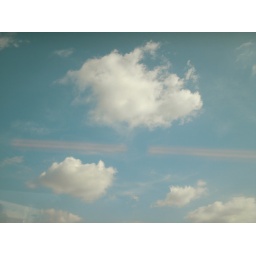
watching the sky go by outside the train window